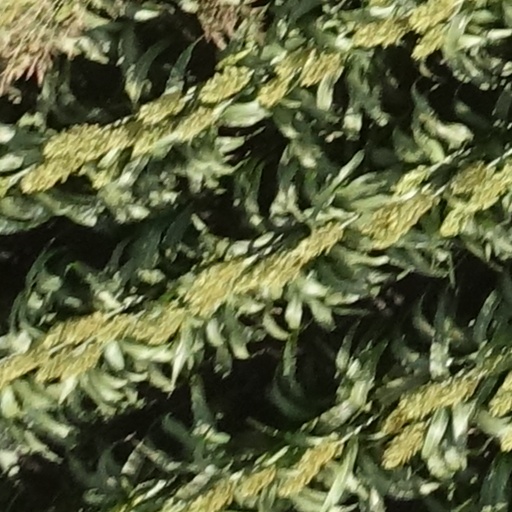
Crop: sorghum